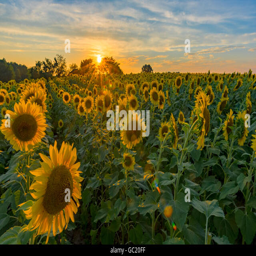
sunset over a field of sunflowers